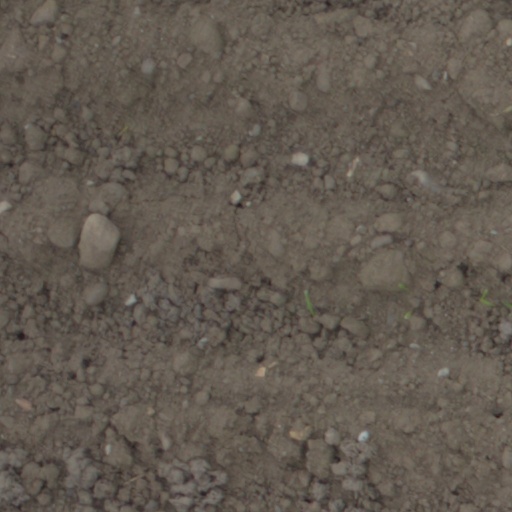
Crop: wheat